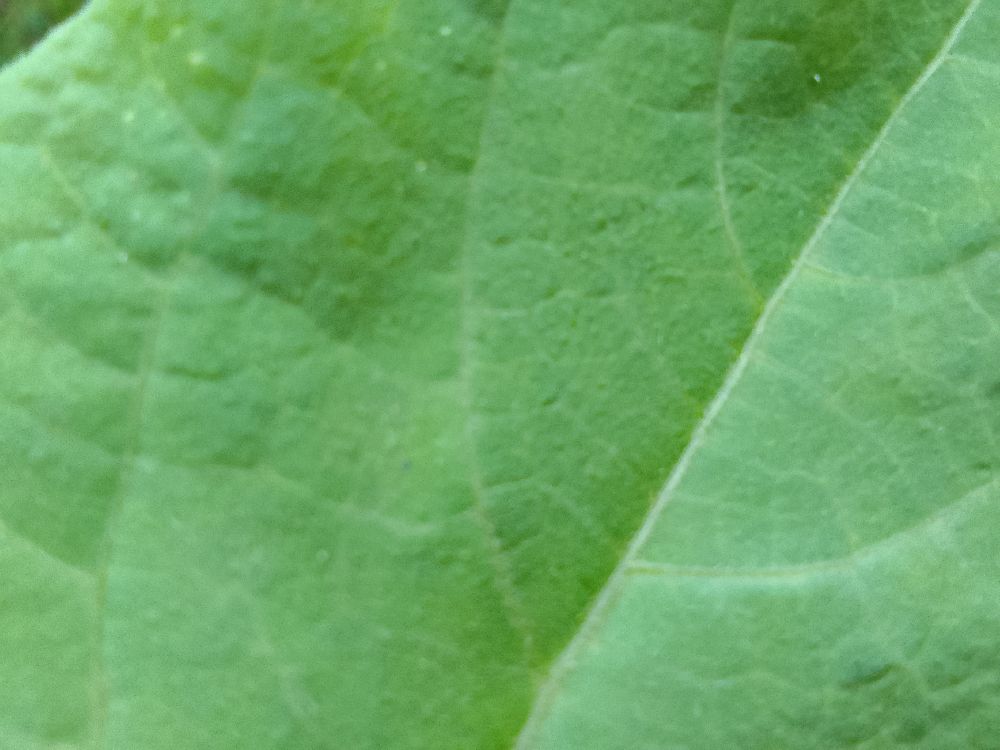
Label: healthy